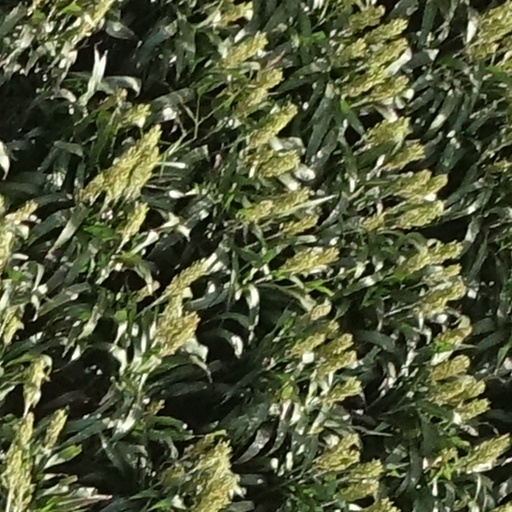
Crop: sorghum